Harry Reid

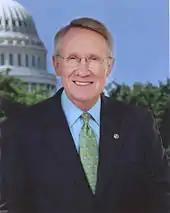
Reid during the 107th Congress in 2002

In 1986, Reid won the Democratic nomination for the seat of retiring two-term incumbent Republican Senator Paul Laxalt. Reid defeated former at-large U.S. Representative Jim Santini, a Democrat who had turned Republican, in the November election. Reid ran for reelection in 1992 which he won by a double-digit margin. In 1998 he narrowly defeated U.S. Representative John Ensign in the midst of a statewide Republican sweep. In 2004, Reid won reelection with 61 percent of the vote, defeating Richard Ziser.